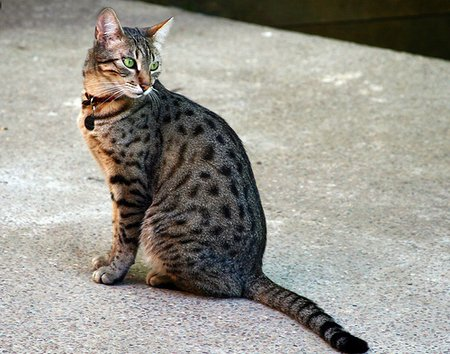
Breed: egyptian_mau